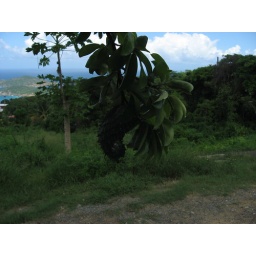
Riding in our St Thomas tour guides Matt's taxi looking at cultural plants in the mountains - 10-23-2008